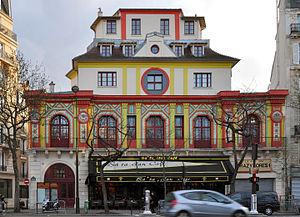
Le 11ᵉ arrondissement de Paris est un des vingt arrondissements de Paris. Il est situé sur la rive droite de la Seine entre les places de la Nation, de la République et de la Bastille. Son maire est François Vauglin.